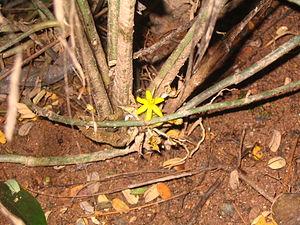
Molineria latifolia en fleur- Bukit nanas forest reserve - Kuala Lumpur
Molineria latifolia est une espèce de plantes tropicales de la famille des Hypoxidaceae.